HMS Queen Mary

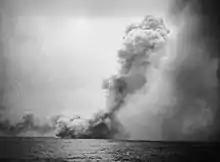
"Queen Mary" explodes during the Battle of Jutland

"Queen Mary" was laid down at Palmers Shipbuilding and Iron Company at their shipyard in Jarrow on 6 March 1911. She was launched on 20 March 1912 and was completed in August 1913 at a total cost of £2,078,491 (including guns). The ship came under the command of Captain Reginald Hall on 1 July and was commissioned on 4 September. Assigned to the 1st Battlecruiser Squadron (BCS) under the command of Rear Admiral David Beatty, "Queen Mary" and the rest of the 1st BCS made a port visit to Brest in February 1914 and the squadron visited Russia in June.